Saint-Germain l'Auxerrois

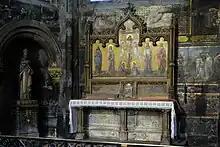
Chapel of Saint Landry

The Chapel of the Virgin, usually located in the east end of a cathedral, is found near the entrance of the church on the south collateral aisle. The choir and the first bay of the chapel date from the 14th century. It was created by combining four earlier chapels, then restored in the 19th century. It was originally used exclusively by the cannons of the cathedral chapter, but in the 15th century the cannons moved to the choir and the chapel was opened to the entire congregation.